A Young Trophy Band in the Parlance of Our Times

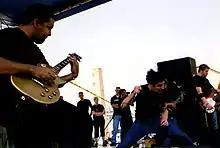
As Friends Rust performing at Krazy Fest 5 in Louisville, Kentucky on June 22, 2002. From left to right: Joseph Simmons, Adam D'Zurilla, Christopher Beckham and Thomas Rankine.

As Friends Rust played in Canada for the first time during a two-week tour that spanned from May 28 to June 9, 2002. The entire tour was originally to be shared with Montreal, Quebec-based punk rock band The Sainte Catherines, and covered nearly all of the country, but due to last minute changes, As Friends Rust ended up playing mostly newly-booked shows restricted to Quebec and Ontario. The Canadian tour was immediately followed by a full-scale, month-and-a-half-long American tour, accompanied once again by Prevent Falls. Boston, Massachusetts-based post-hardcore band Garrison and South Bend, Indiana-based hardcore band Clark joined select legs of the tour. The tour included a show in nearly every State, and spanned from June 12 to July 28, 2002, during which time As Friends Rust had the opportunity to play Krazy Fest 5 in Louisville, Kentucky, and three Van's Warped Tour dates in Los Angeles and San Francisco, California. Upon returning home in late July 2002, Beckham quit the band.